Church (building)

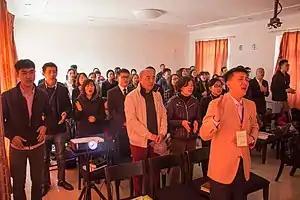
A house church in Shunyi, Beijing

A common trait of the architecture of many churches is the shape of a cross (a long central rectangle, with side rectangles and a rectangle in front for the altar space or sanctuary). These churches also often have a dome or other large vaulted space in the interior to represent or draw attention to the heavens. Other common shapes for churches include a circle, to represent eternity, or an octagon or similar star shape, to represent the church's bringing light to the world. Another common feature is the spire, a tall tower at the "west" end of the church or over the crossing.